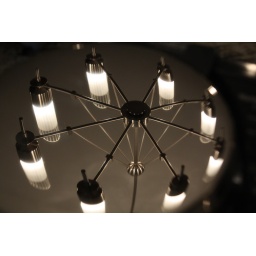
The kitchen chandelier looked awesome reflected in the shiny waffle cone iron.